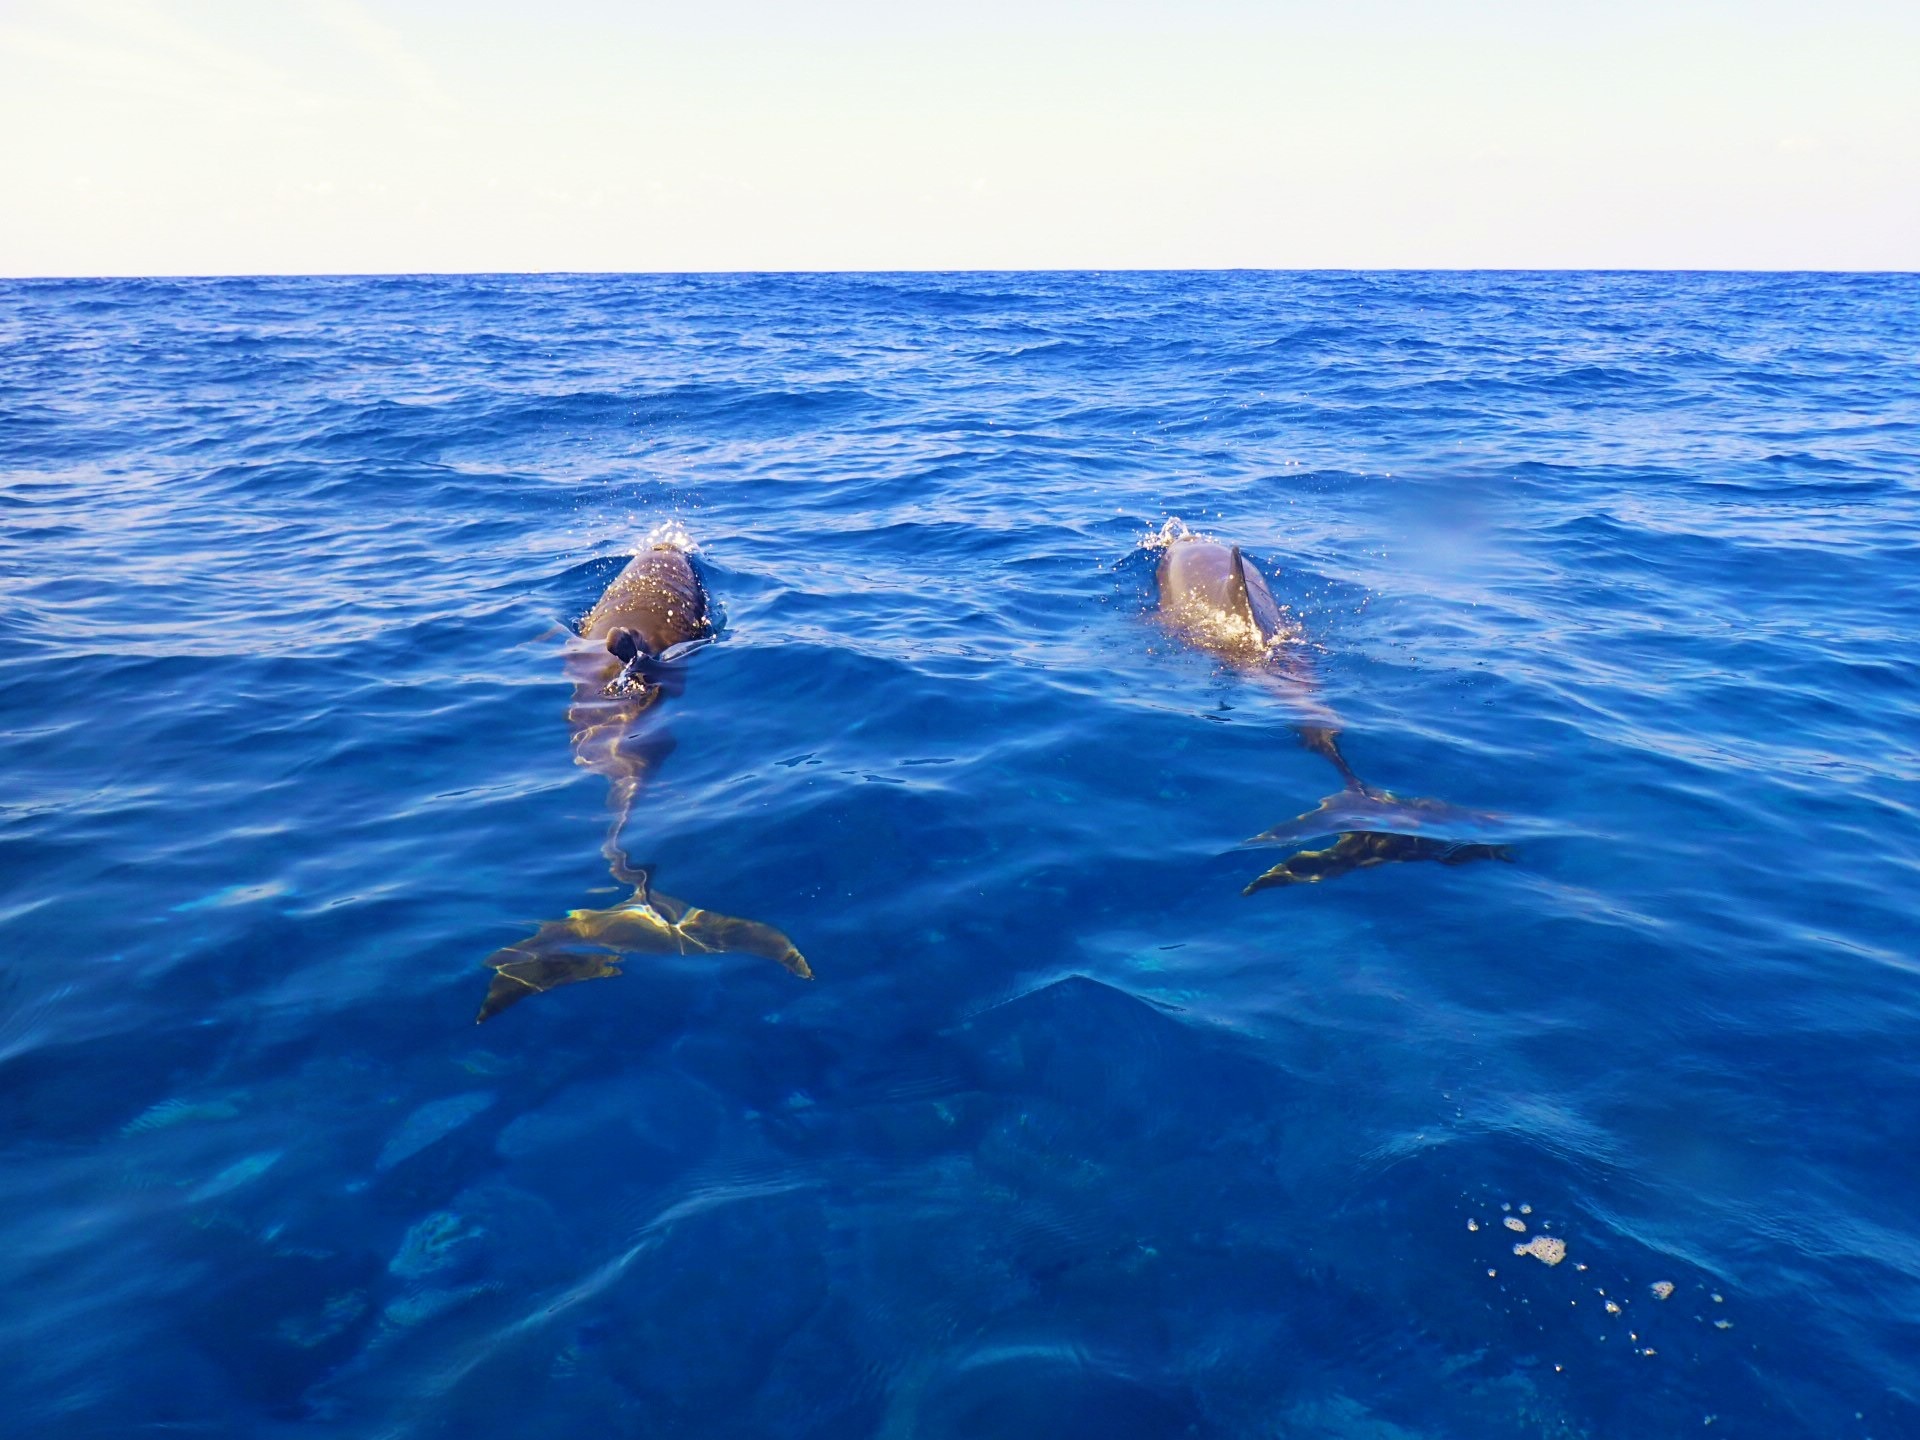
sea, water, ocean, animal, blue, fish, swimming, dolphin, marine mammal, marine biology, whales dolphins and porpoises